Edward Sapir

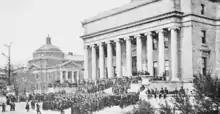
Columbia University library in 1903

Sapir emphasized language study in his college years at Columbia, studying Latin, Greek, and French for eight semesters. From his sophomore year he additionally began to focus on Germanic languages, completing coursework in Gothic, Old High German, Old Saxon, Icelandic, Dutch, Swedish, and Danish. Through Germanics professor William Carpenter, Sapir was exposed to methods of comparative linguistics that were being developed into a more scientific framework than the traditional philological approach. He also took courses in Sanskrit, and complemented his language studies by studying music in the department of the famous composer Edward MacDowell (though it is uncertain whether Sapir ever studied with MacDowell himself). In his last year in college Sapir enrolled in the course "Introduction to Anthropology", with Professor Livingston Farrand, who taught the Boas "four field" approach to anthropology. He also enrolled in an advanced anthropology seminar taught by Franz Boas, a course that would completely change the direction of his career.